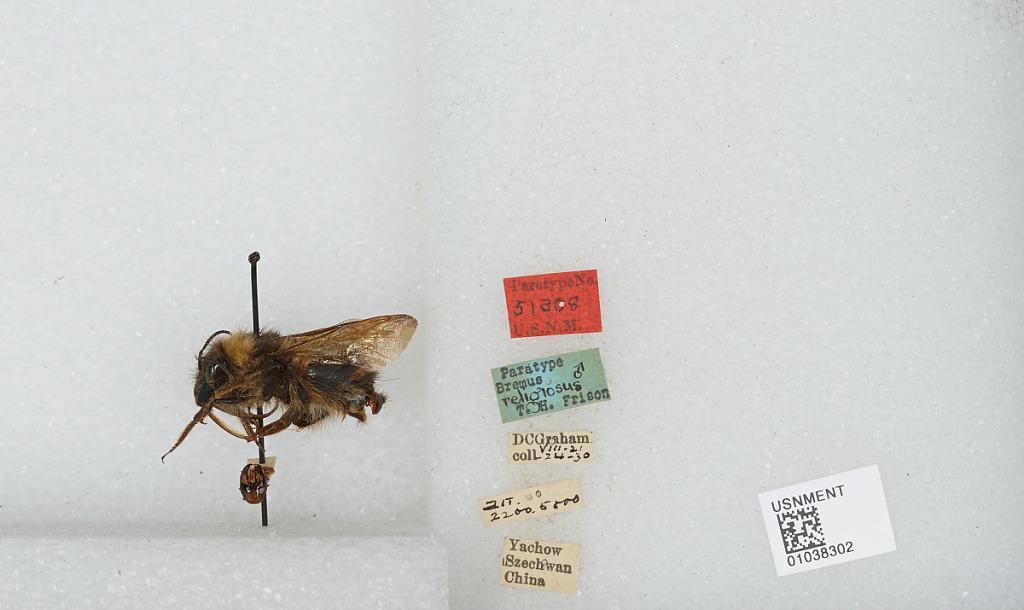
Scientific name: Bombus (Megabombus) religiosus (Frison)
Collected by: D. Graham
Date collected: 1930-8-21
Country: China
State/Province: Sichuan
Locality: Yachow